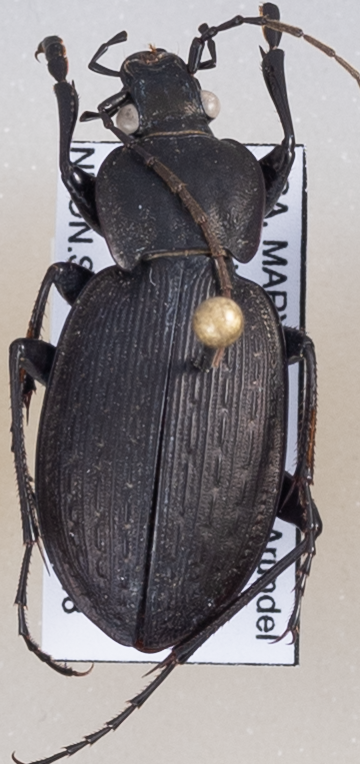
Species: Carabus vinctus
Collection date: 2019-04-18 04:00:00
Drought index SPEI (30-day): -1.054
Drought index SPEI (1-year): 2.09
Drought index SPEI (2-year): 1.594